The Arctic Playhouse

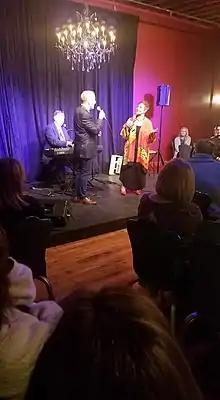
Executive Producer Jim Belanger welcomes Cabaret Host Ida Zecco

The new facility plan is divided into a main theater with balcony seating and a cabaret stage for smaller, more intimate, audiences. Long time supporter Ida Zecco hosted the first "Cabaret Club" on April 30, 2019 with Jim Rice on piano and guest artist John Abernathy. Another regular supporting artist, Lon Cerel, followed on May 3 with his "Thief of Thoughts" performance.